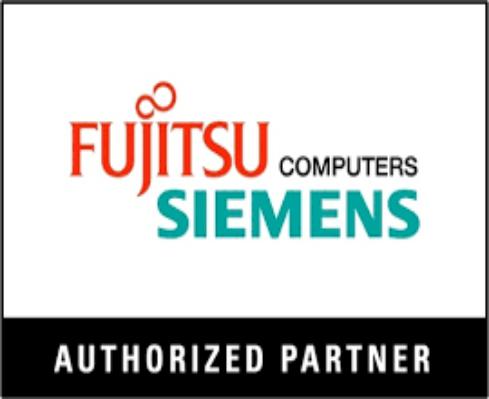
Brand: Fujitsu Siemens
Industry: Electronic